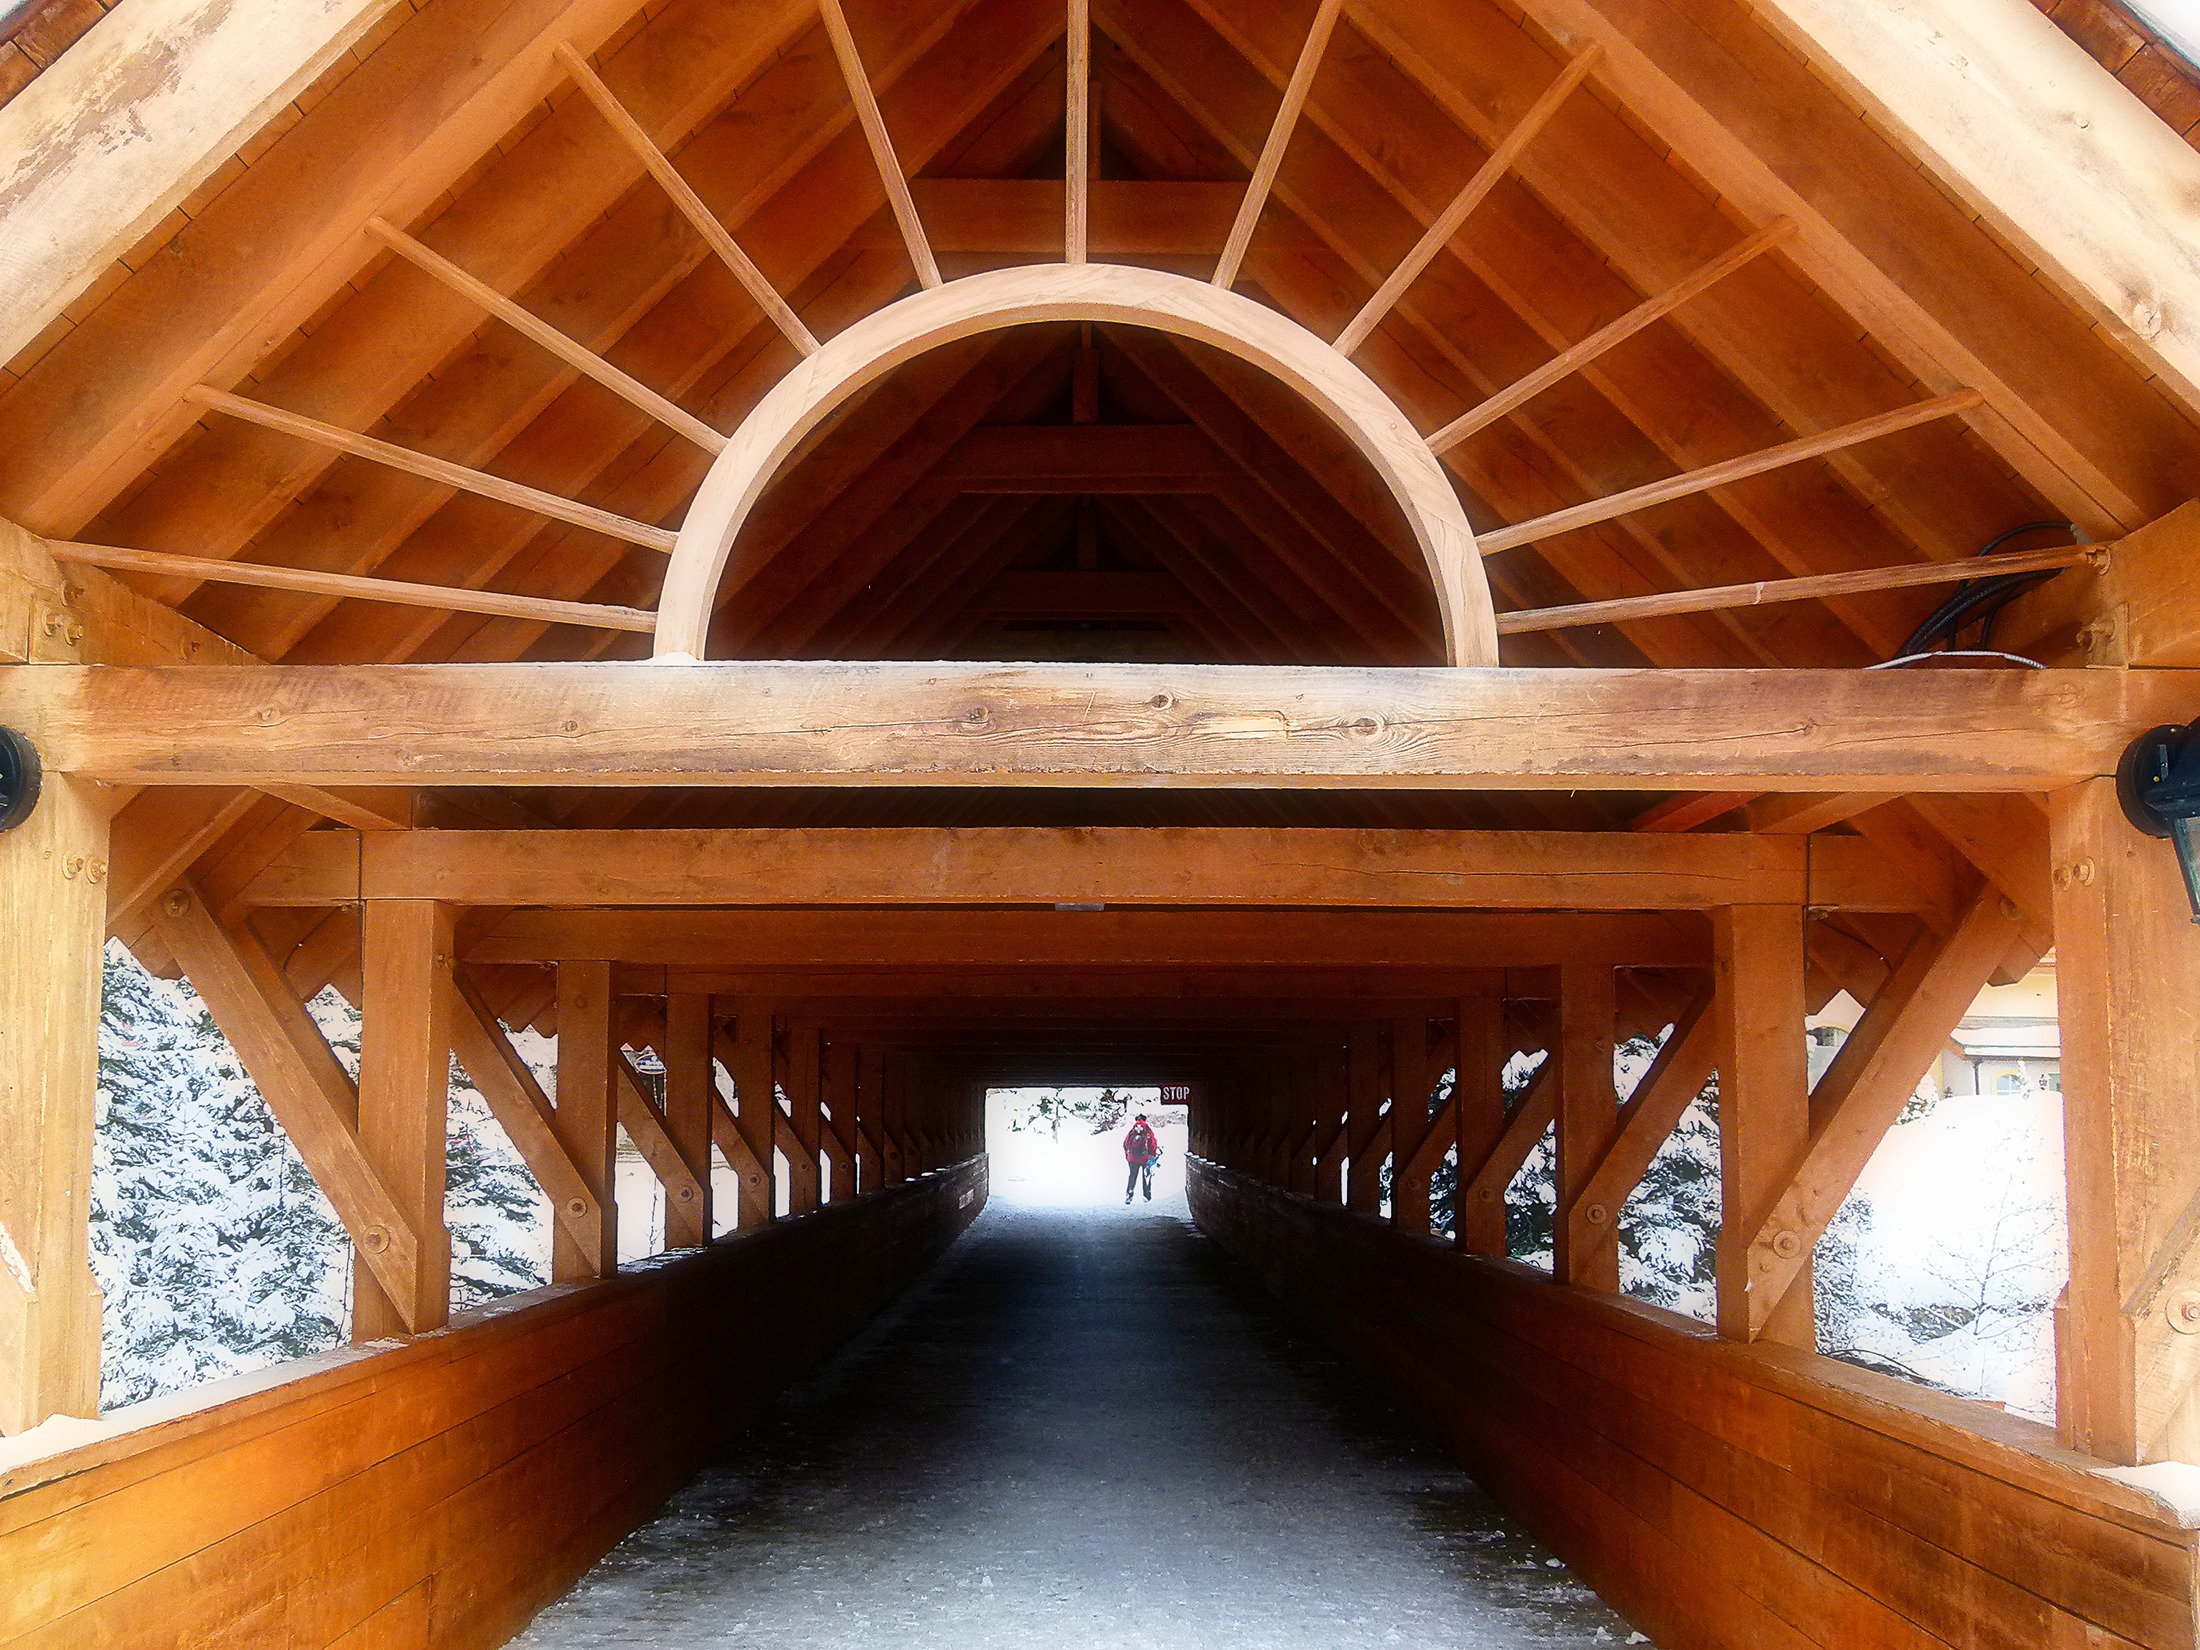
outdoor, winter, architecture, structure, wood, travel, beam, village, arch, skiing, covered bridge, buildings, canada, wooden, log cabin, british columbia, ski hill, sun peaks resort